Puerto Rico ¡Gana!

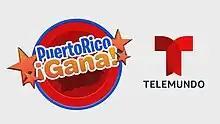
Logo

Puerto Rico ¡Gana! (Puerto Rico Wins!) is a Puerto Rican game show that airs on Mondays, Wednesdays, Thursdays, Fridays and, Sundays at 6:00 p.m. on Telemundo Puerto Rico. The show is hosted by Alexis Colón who is known as Alex DJ and by Jeananthony Medina.